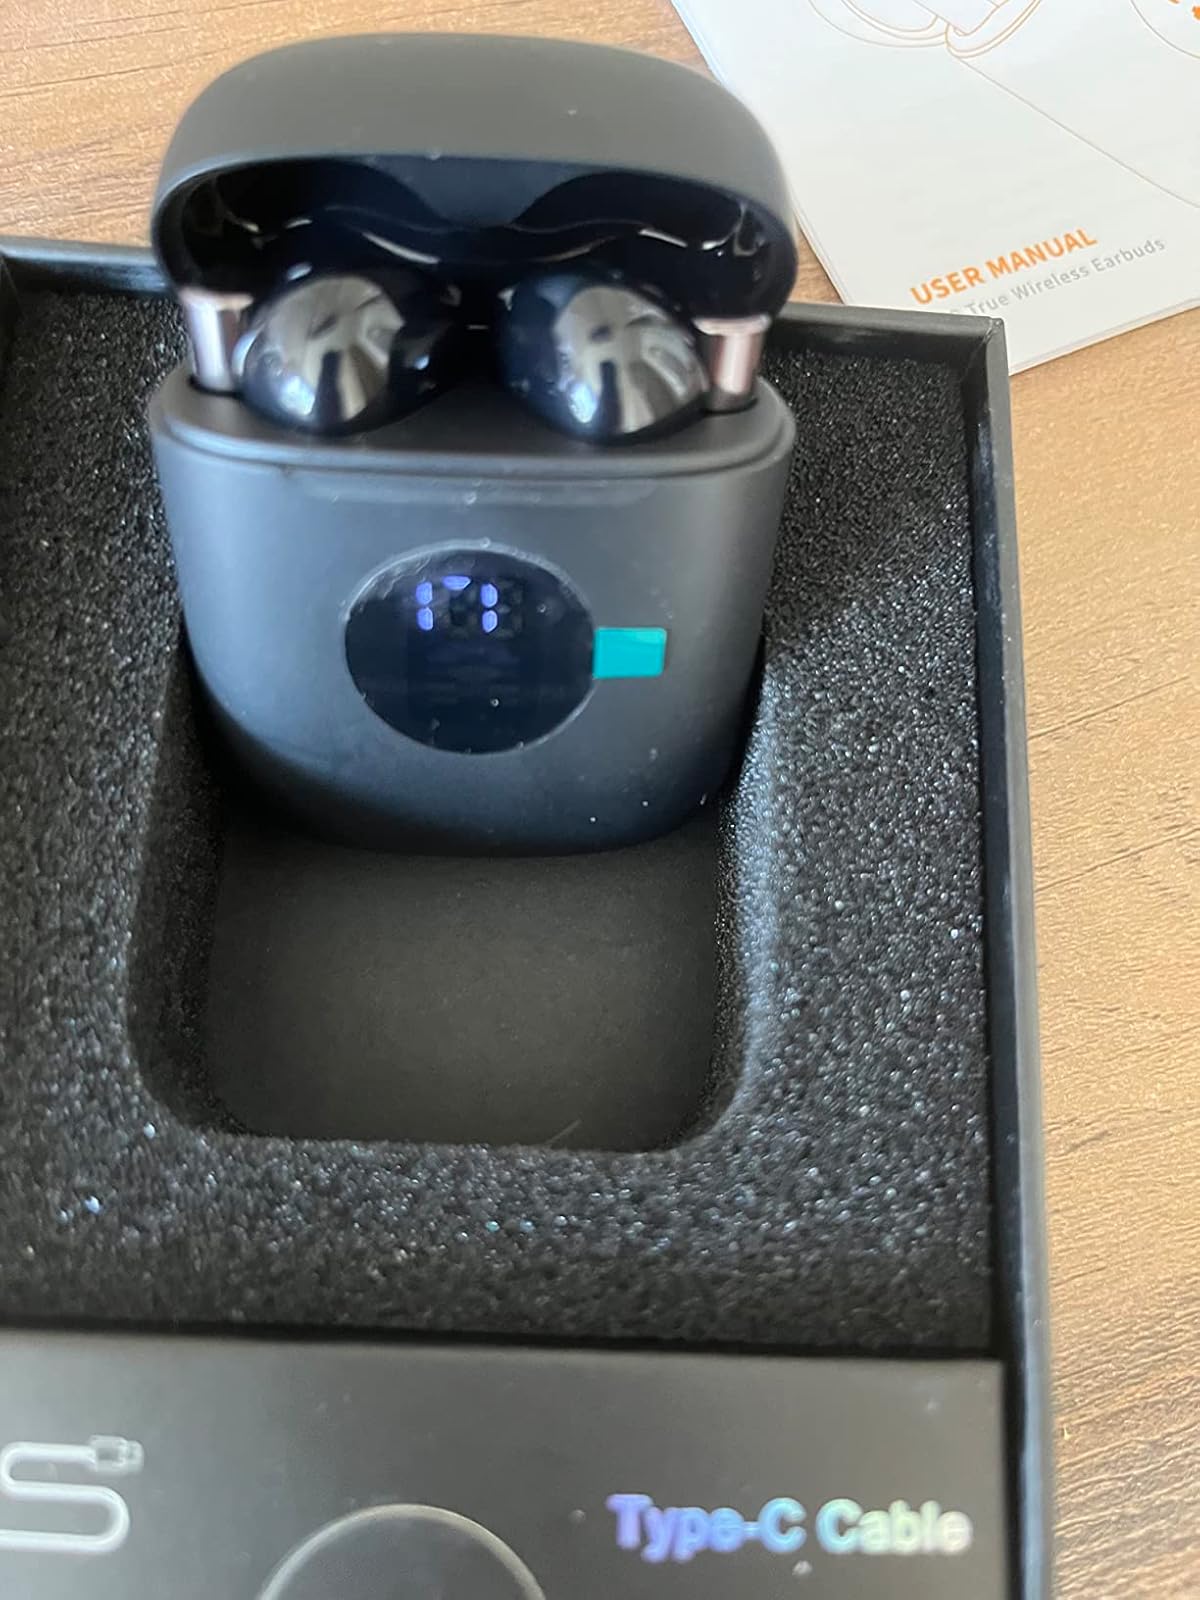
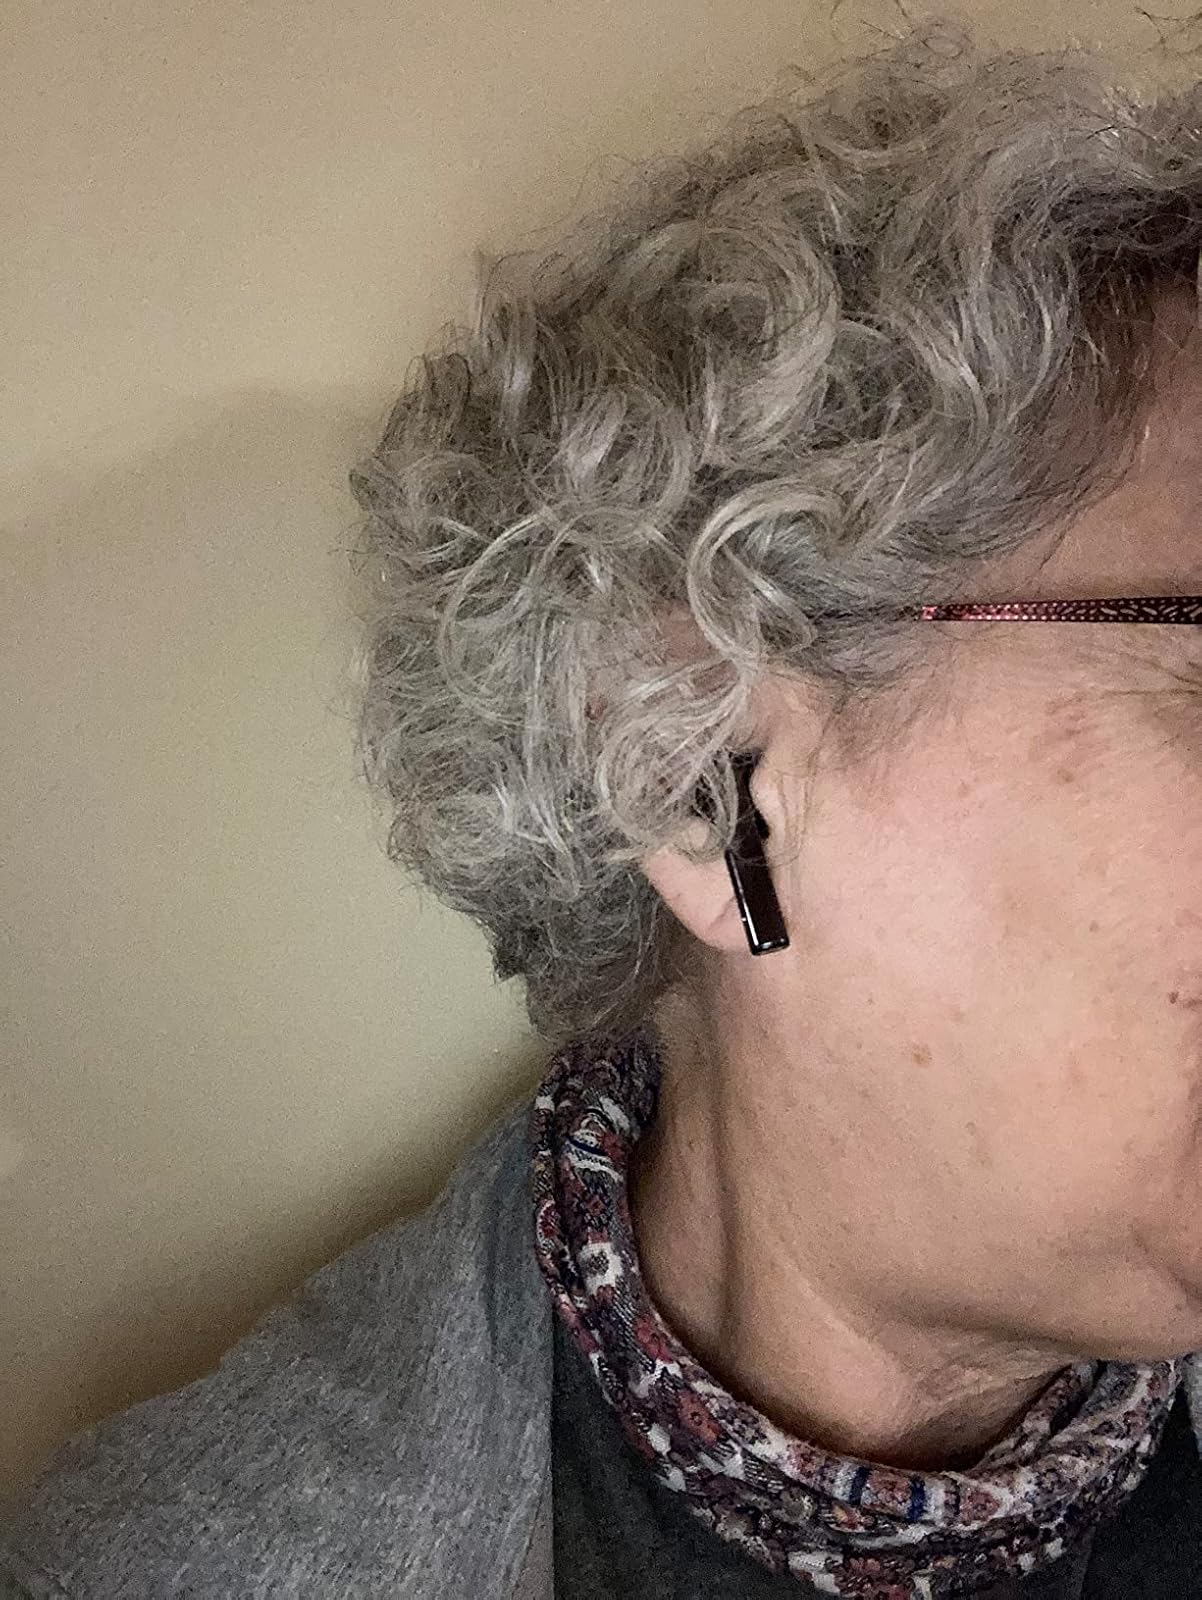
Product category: earbuds
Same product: yes